Ralph Adams Cram

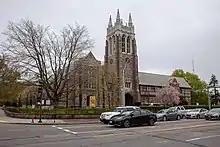
First Unitarian Society of Newton, Massachusetts (1905)

Cram and business partner Charles Wentworth started business in Boston in April 1889 as Cram and Wentworth. They had landed only four or five church commissions before they were joined by Bertram Goodhue in 1892 to form Cram, Wentworth and Goodhue. Goodhue brought an award-winning commission in Dallas (never built) and brilliant drafting skills to the Boston office.